Glitter (Polish TV series)

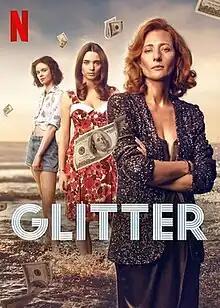

Glitter is a Polish drama television series. It was released on Netflix on 14 December 2022.